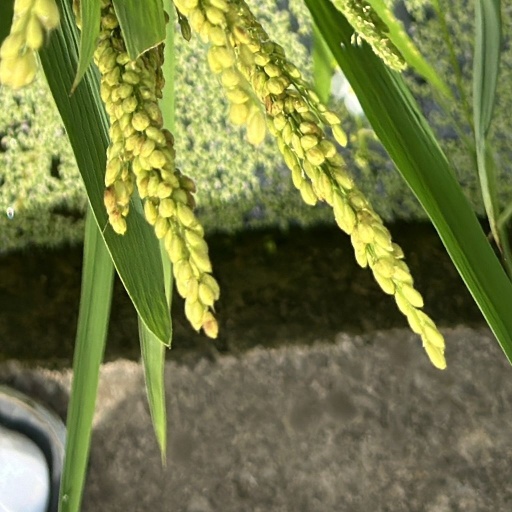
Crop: rice